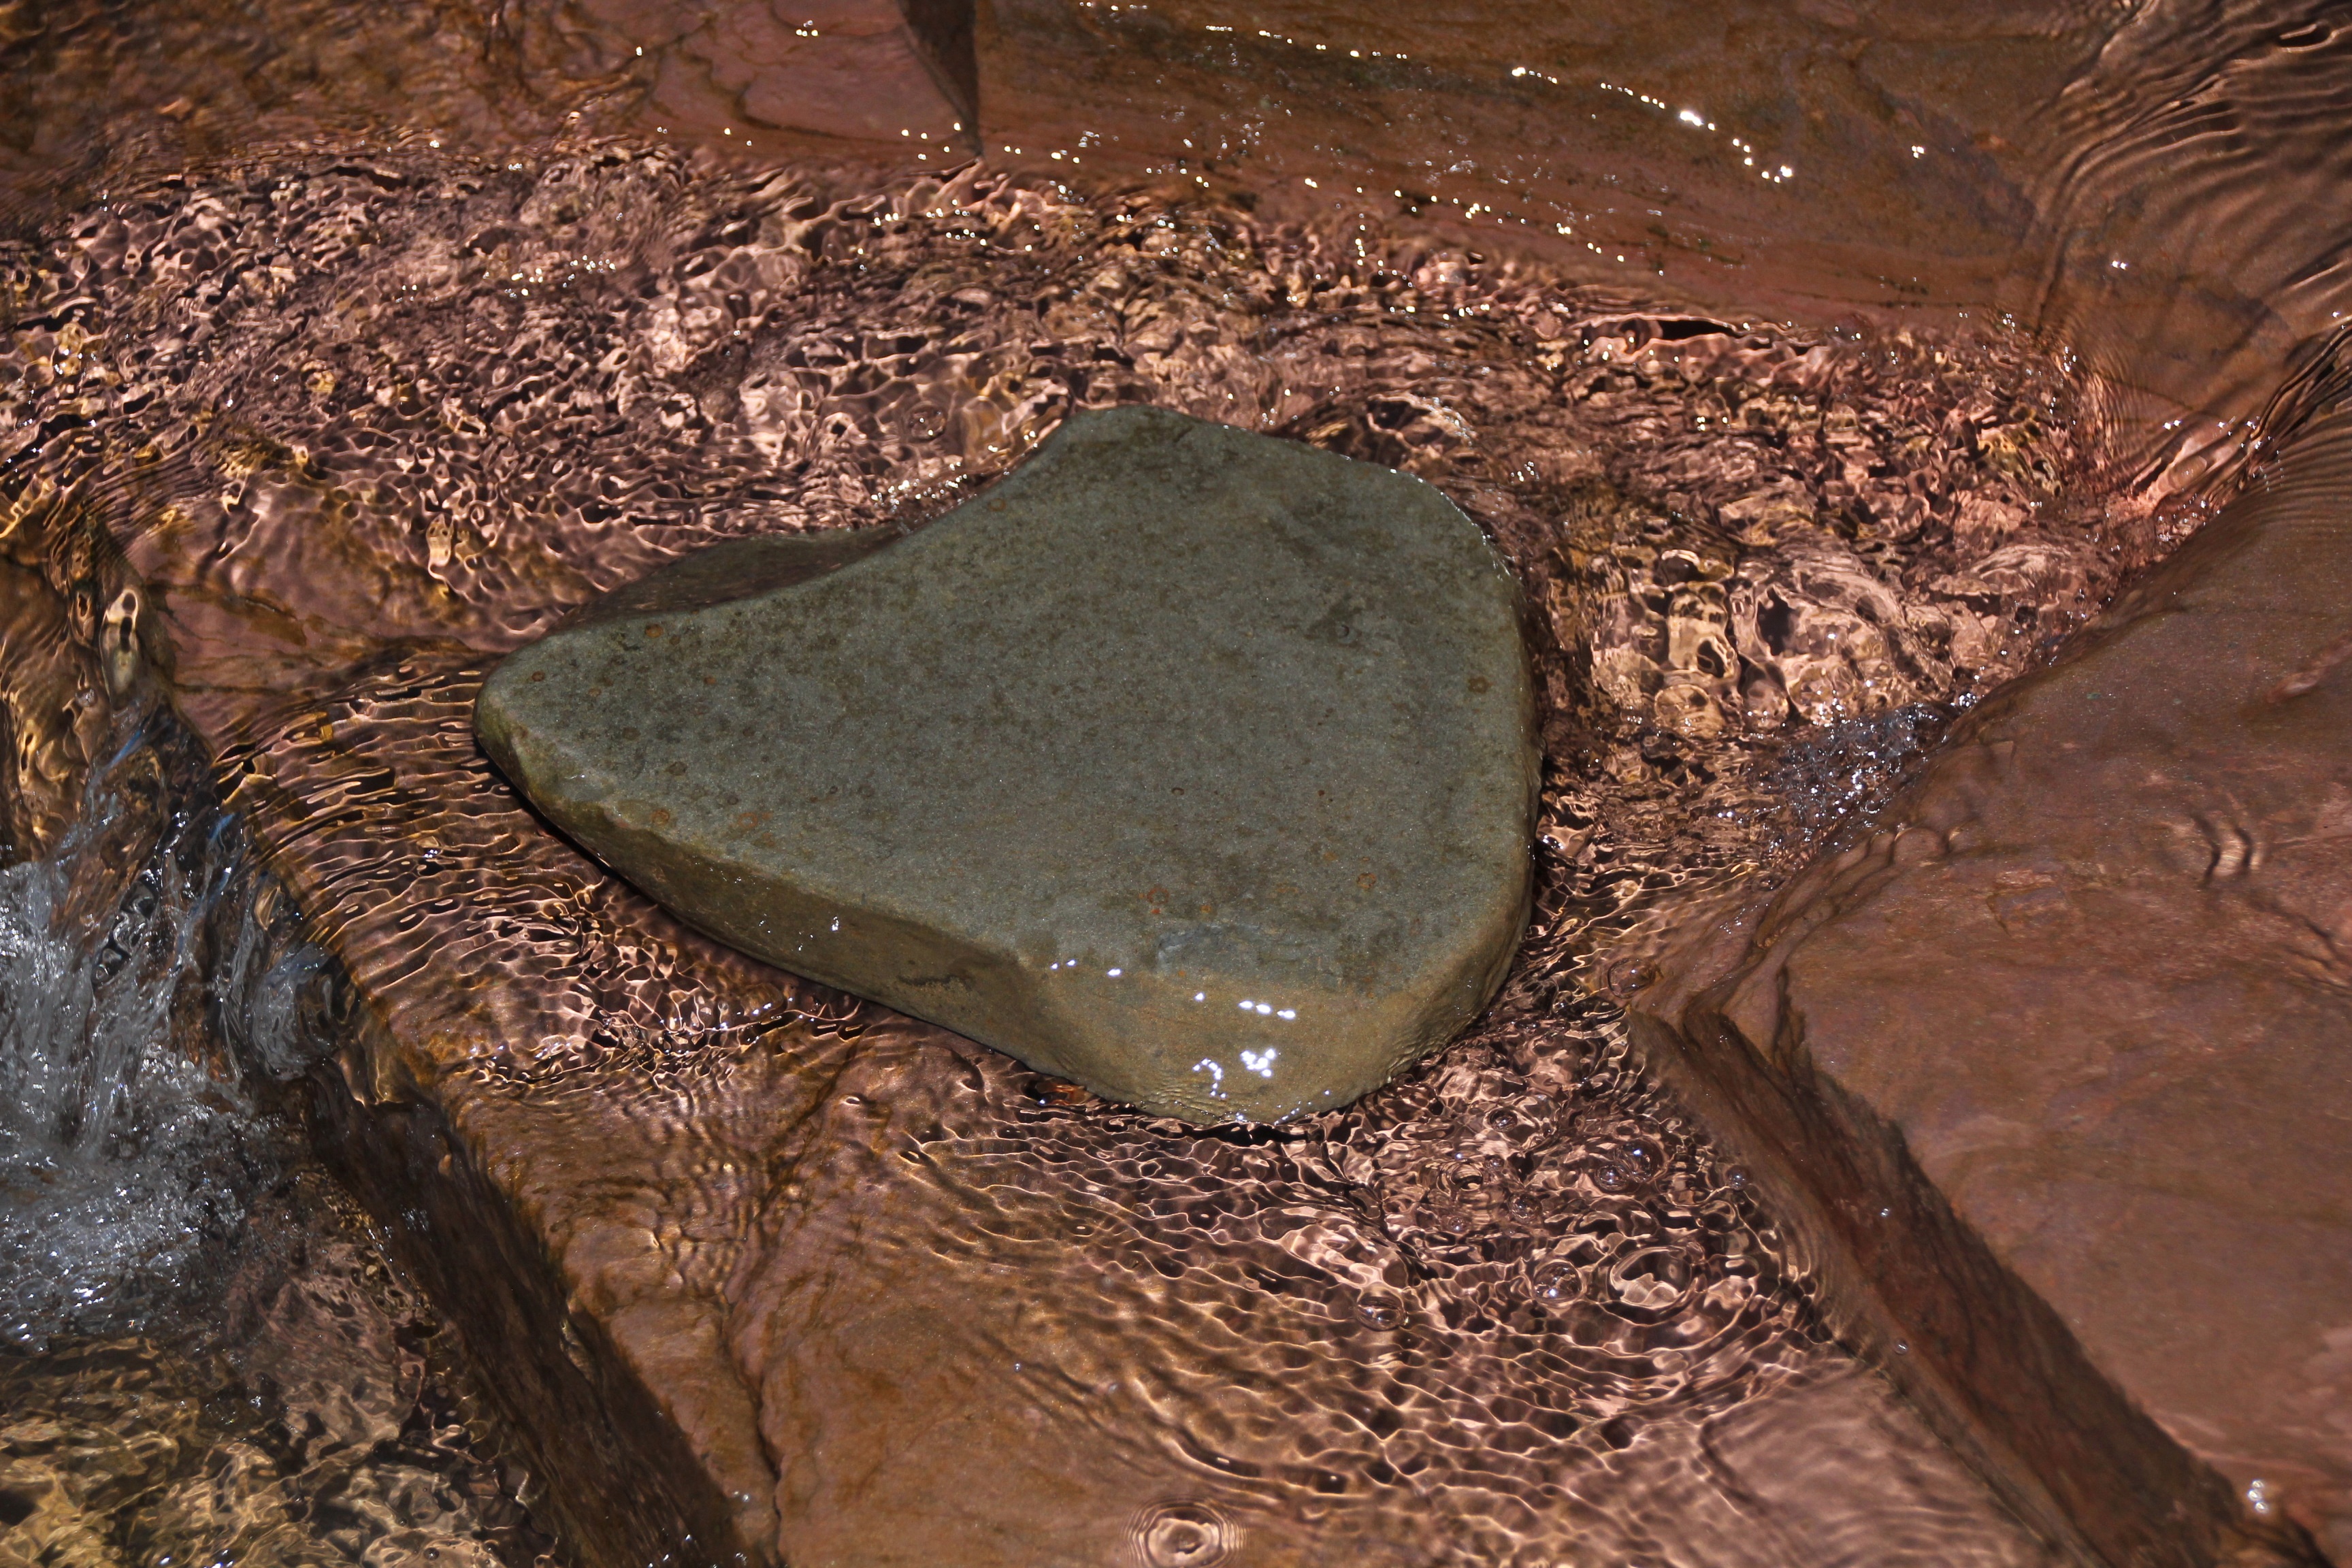
water, rock, river, stone, summer, wildlife, stream, color, balance, soil, fauna, material, geology